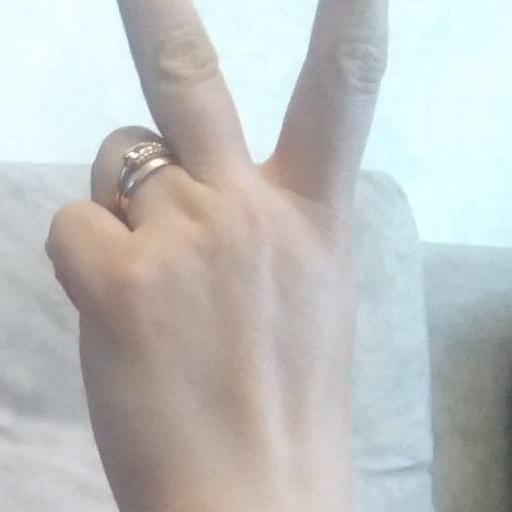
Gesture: peace_inverted